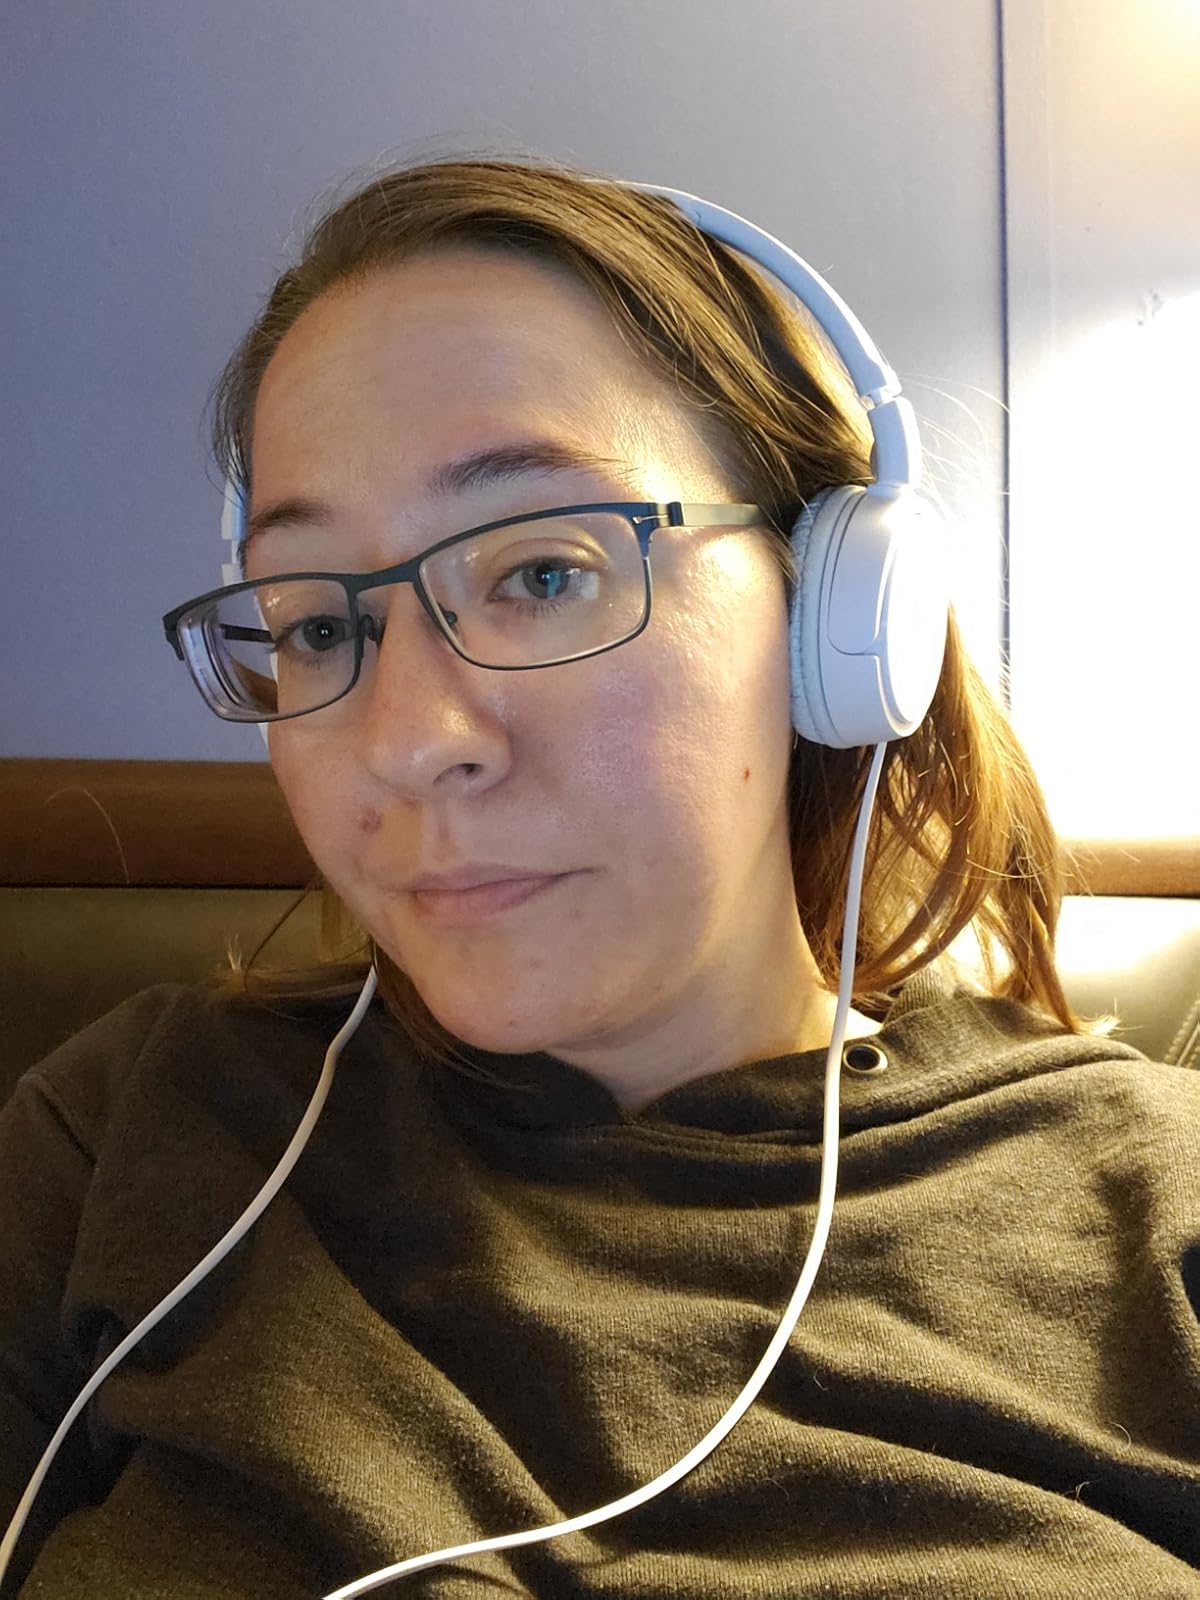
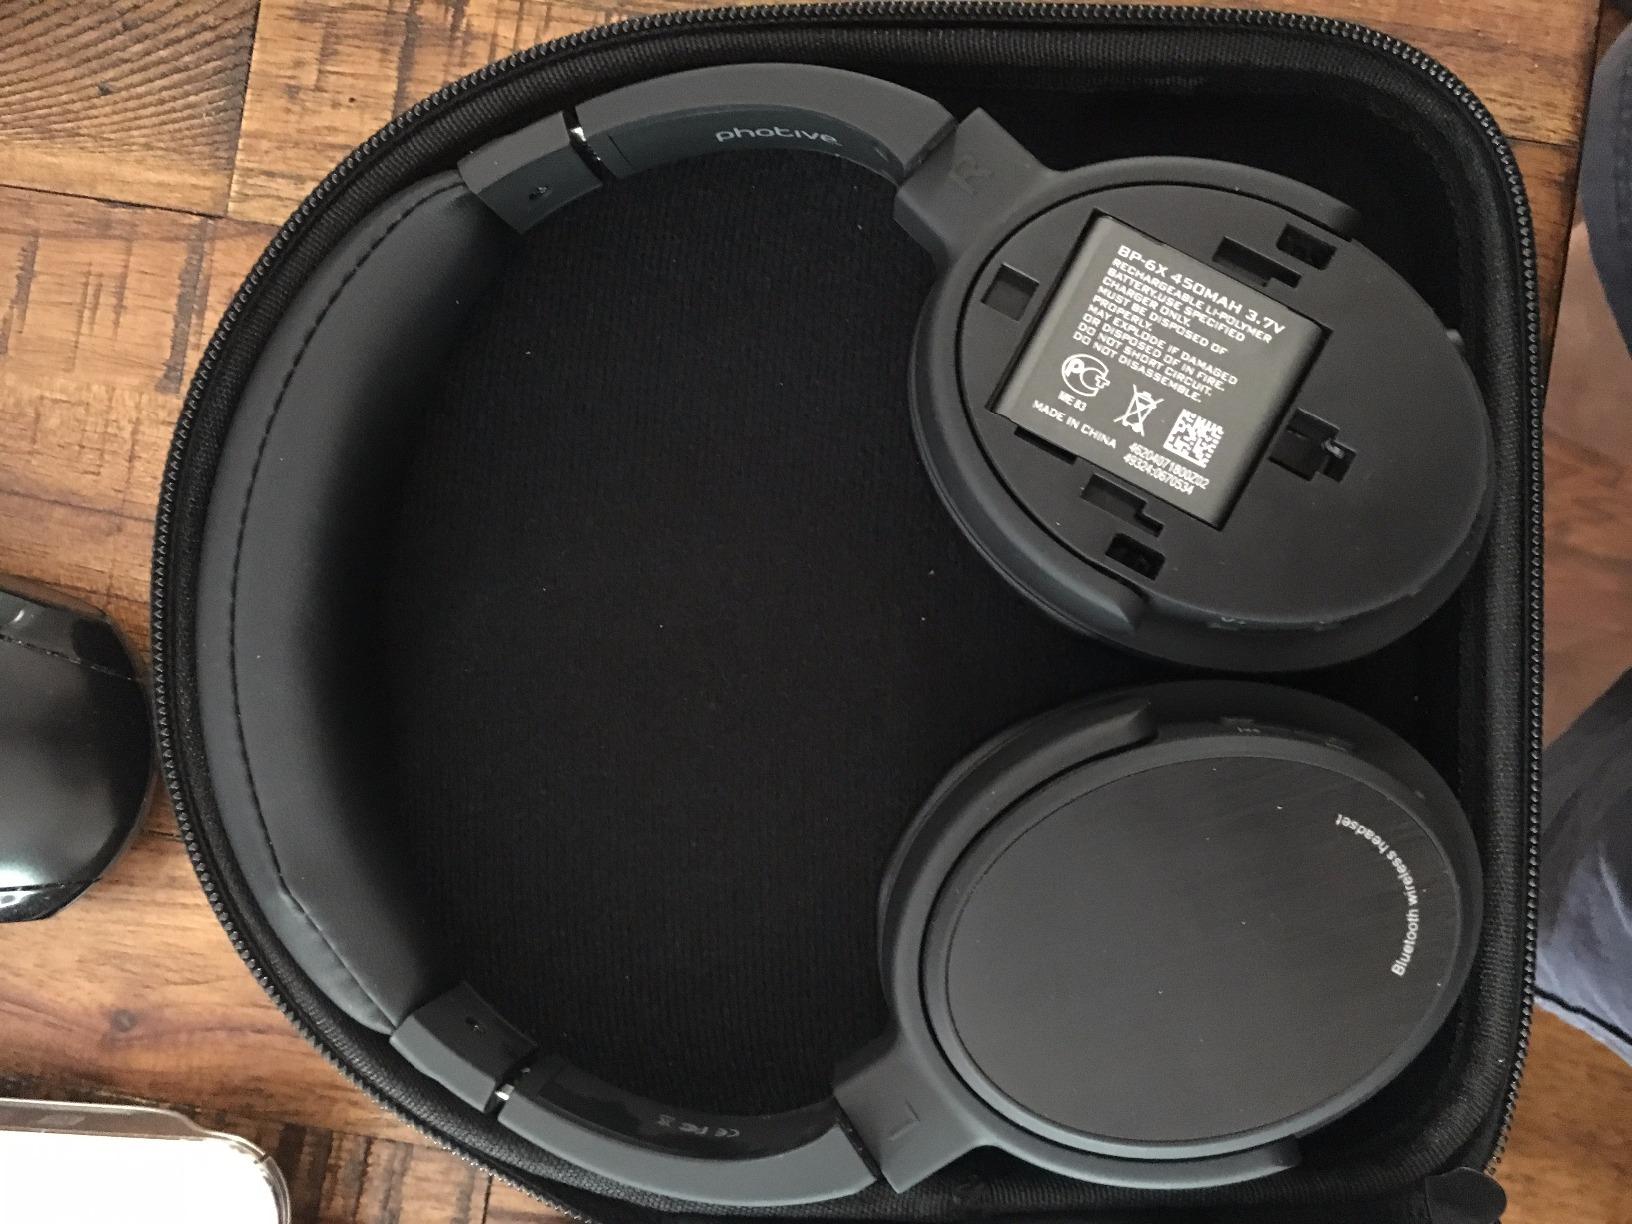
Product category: headphones
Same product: no